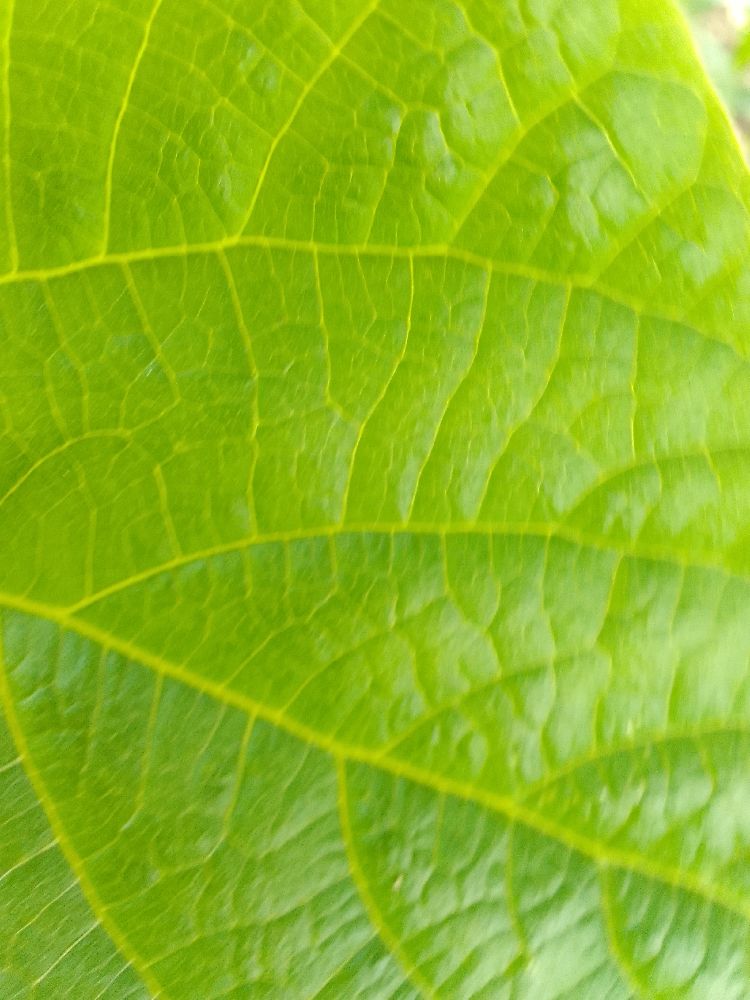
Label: healthy